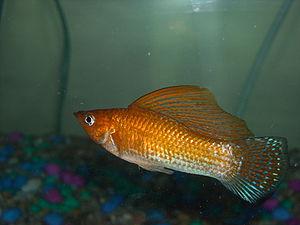
Le Poecilia velifera, appelé aussi Molly voile, est une espèce de poissons d'eau douce tropicale de la famille des Poecilidés.
Molly voile est le nom vernaculaire donné en français à deux espèces distinctes de poissons d'aquarium du genre Poecilia dont les nageoires sont plus développées :